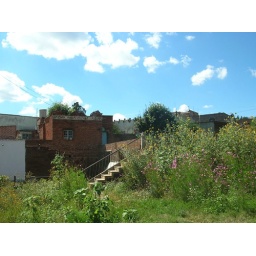
The bridge over what used to be a river to get to my grandfathers house in Tlachichila